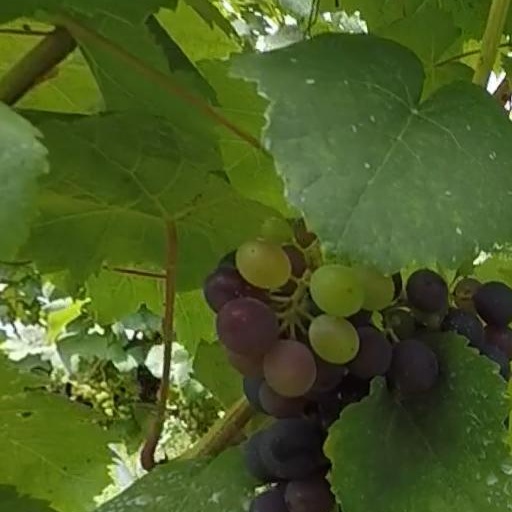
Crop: grape